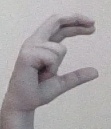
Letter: thal